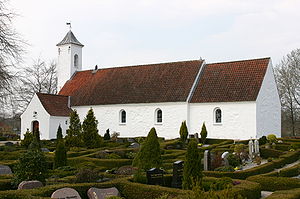
Finderup Kirke (Viborg Kommune)
Finderup Kirke
Finderup Kirke er sognekirke i Finderup Sogn, som sammen med Ravnstrup Sogn og Dollerup Sogn udgør et pastorat.